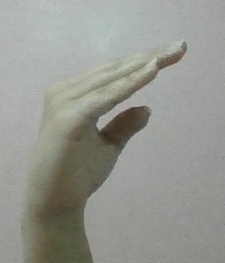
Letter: jeem